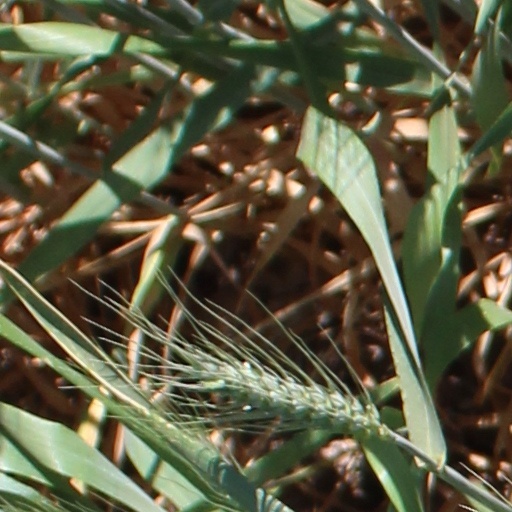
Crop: wheat